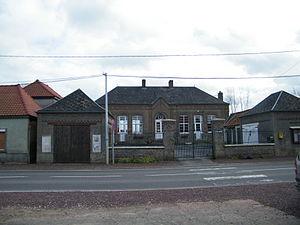
mairie, ancienne école.
Hiermont est une commune française située dans le département de la Somme, en région Hauts-de-France.